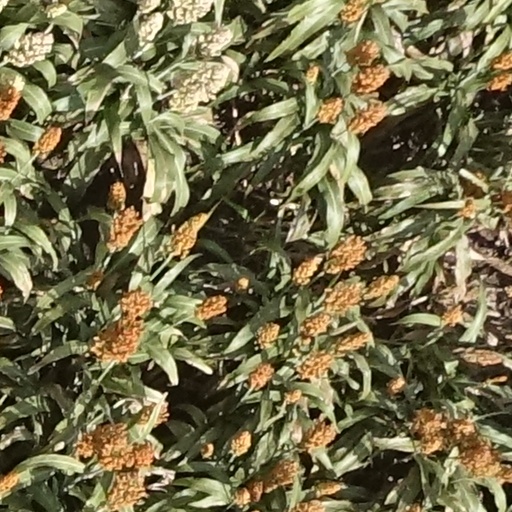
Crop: sorghum